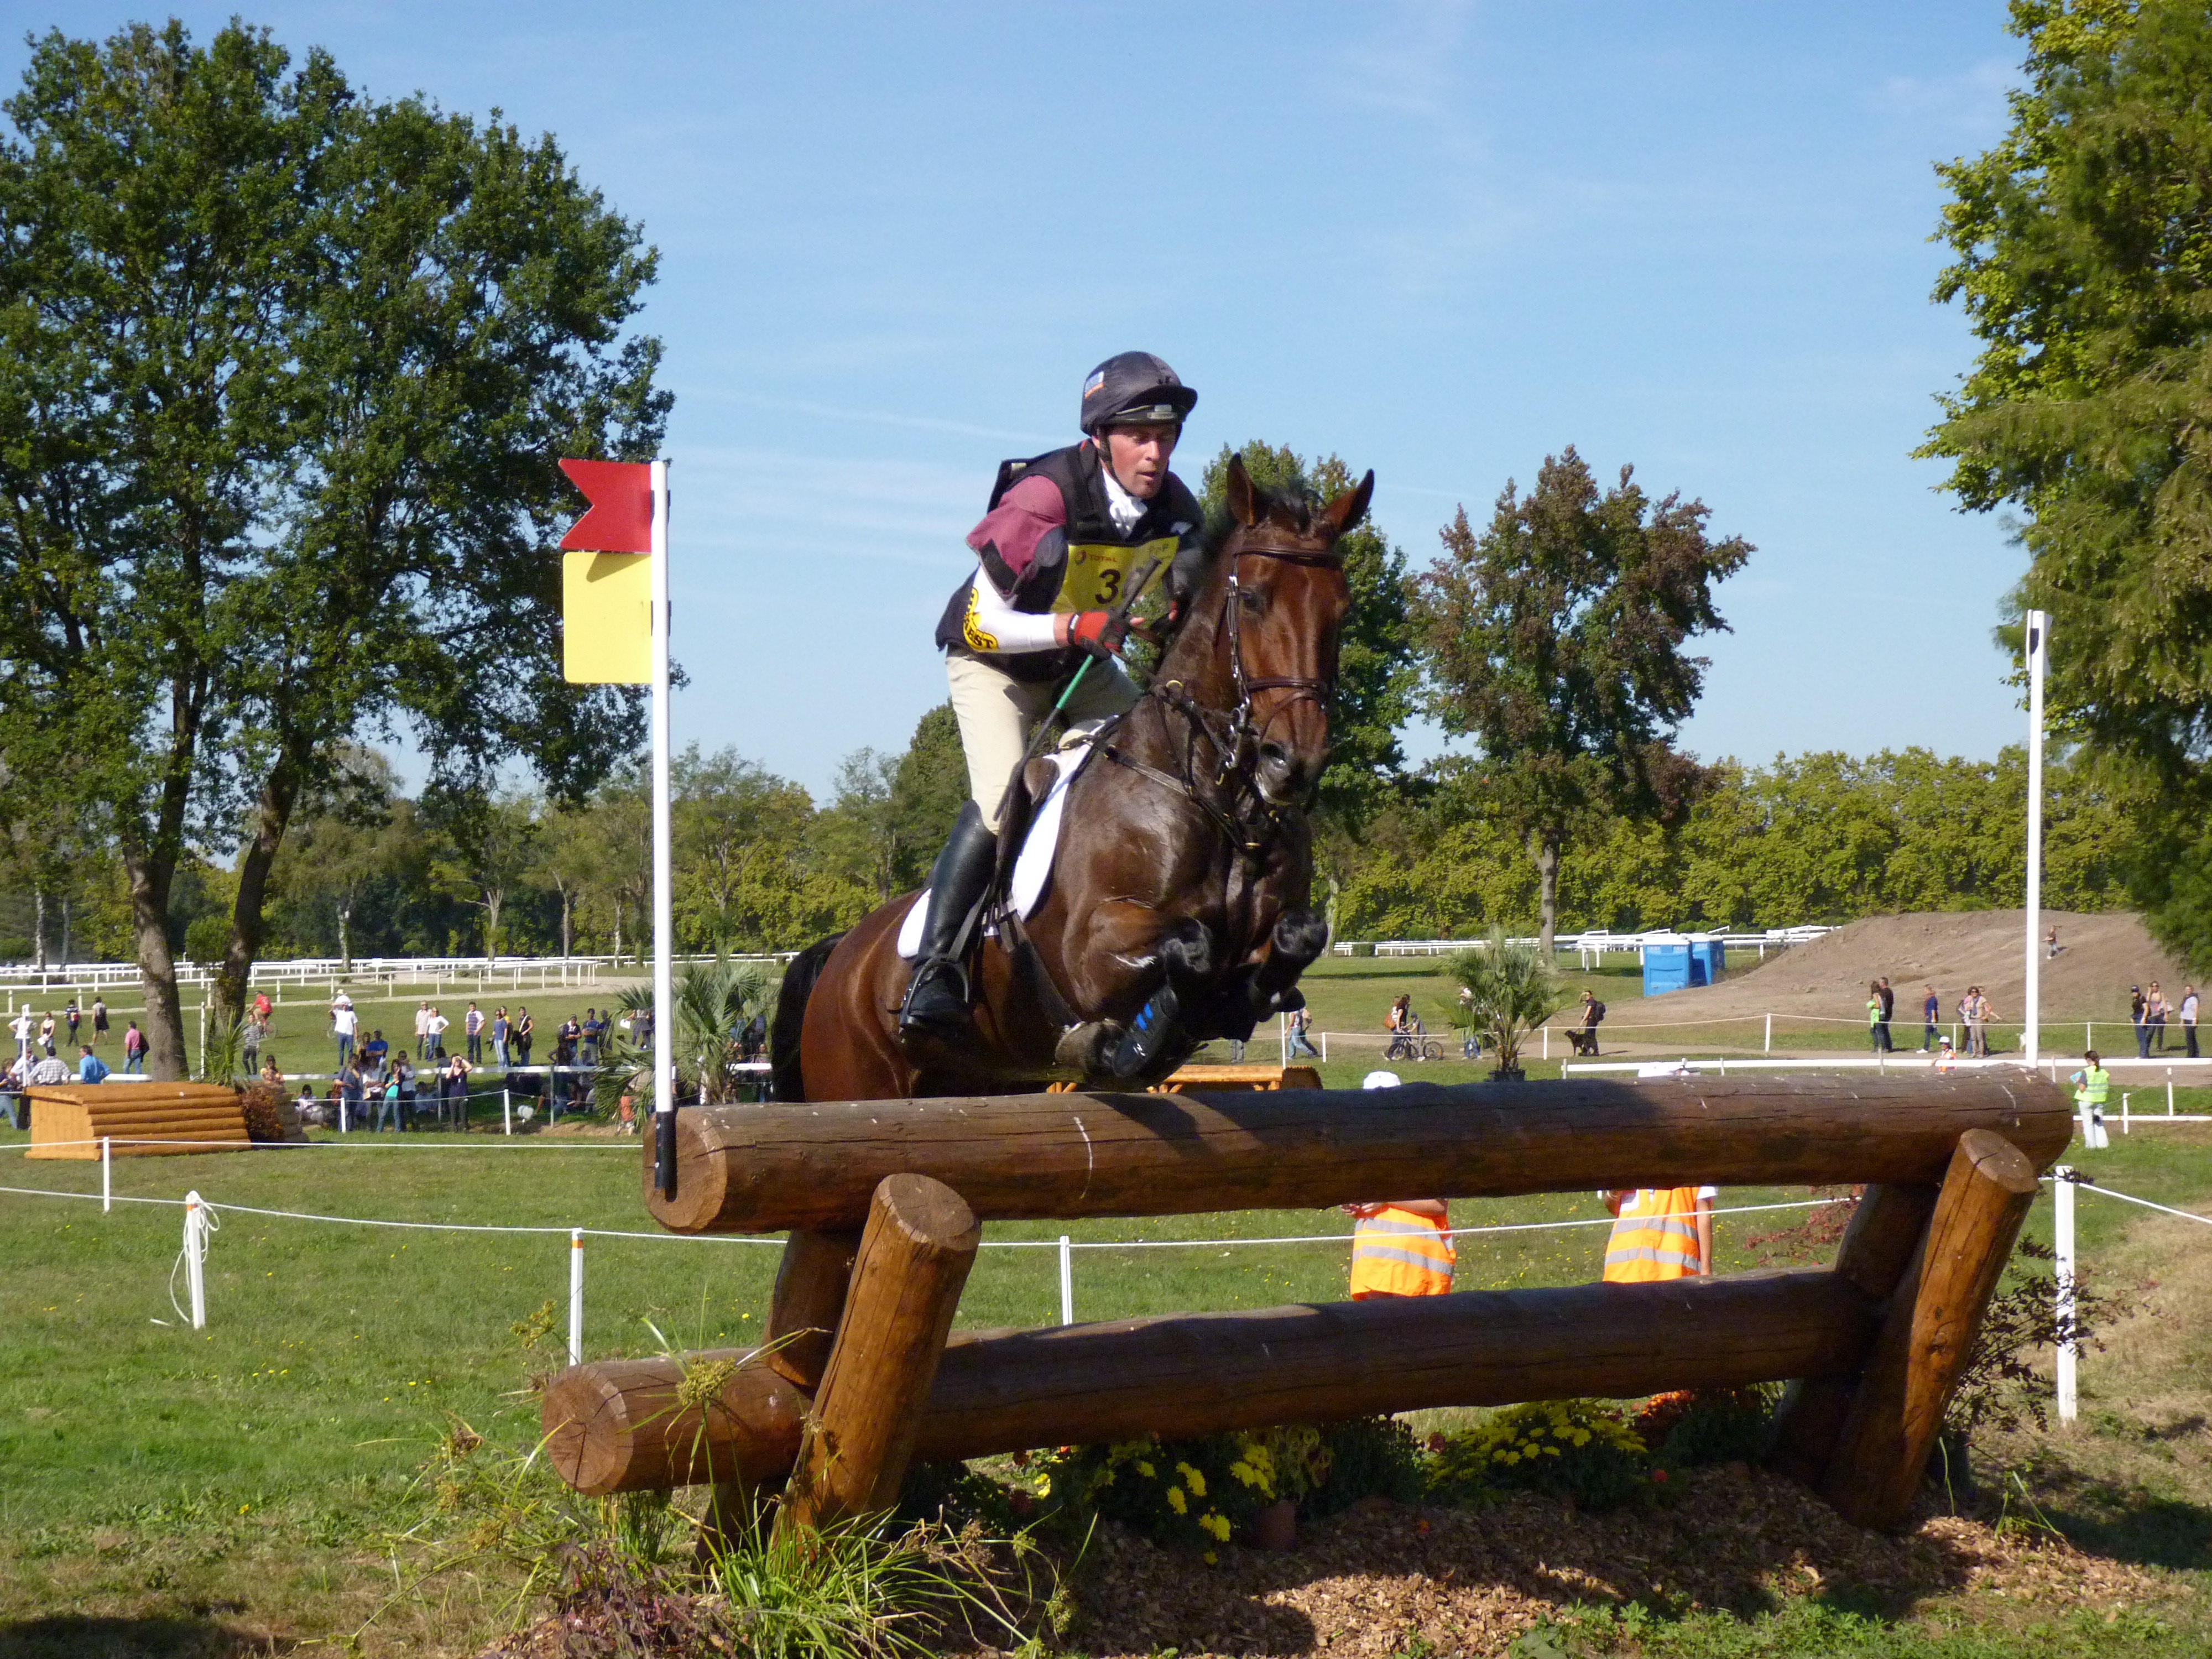
sport, jump, recreation, jumping, horse, stallion, cross, sports, animals, contest, horseback riding, equestrianism, equitation, eventing, complete, show jumping, outdoor recreation, trail riding, horse like mammal, animal sports, english riding, equestrian sport, hunt seat